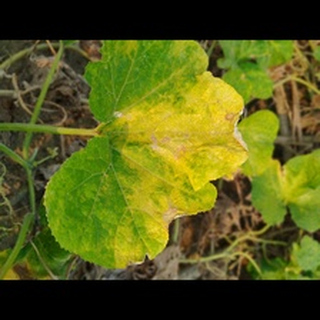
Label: pumpkin_mosaic_disease